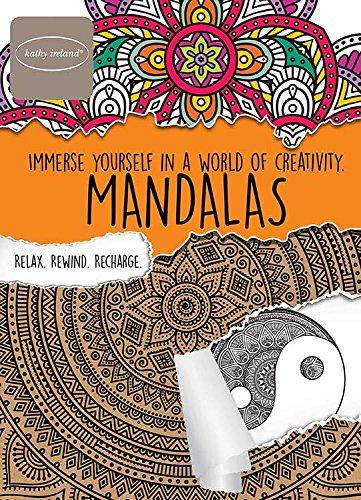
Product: Bendon 42590-Amzb Kathy Ireland Mandalas 80-Page Advanced Coloring Book (12-Count)
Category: Toys & Games | Arts & Crafts
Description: Immerse yourself in a world of creativity with this advanced coloring book.
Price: $36.03
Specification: ProductDimensions:11x8.5x3.5inches|ItemWeight:6.85pounds|ShippingWeight:6.85pounds(Viewshippingratesandpolicies)|DomesticShipping:ItemcanbeshippedwithinU.S.|InternationalShipping:ThisitemcanbeshippedtoselectcountriesoutsideoftheU.S.LearnMore|ASIN:B073K7ZBZR|Itemmodelnumber:42590-AMZB|Manufacturerrecommendedage:3yearsandup